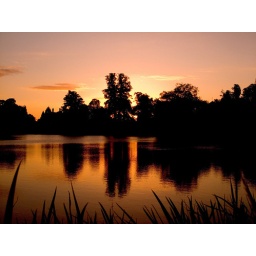
Dawn over the lake between St Giles Memorial Gardens and Stoke Park Country cub golf course